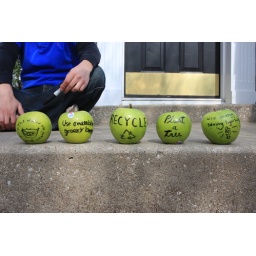
Check out the green apples I used in my video blog for Earth Day!